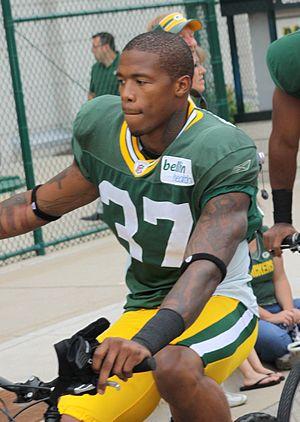
Samuel George Shields III, plus connu sous le nom de Sam Shields, est un joueur de football américain évoluant au poste de cornerback.